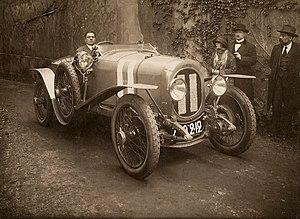
Fernand Bachmann Chenard &amp